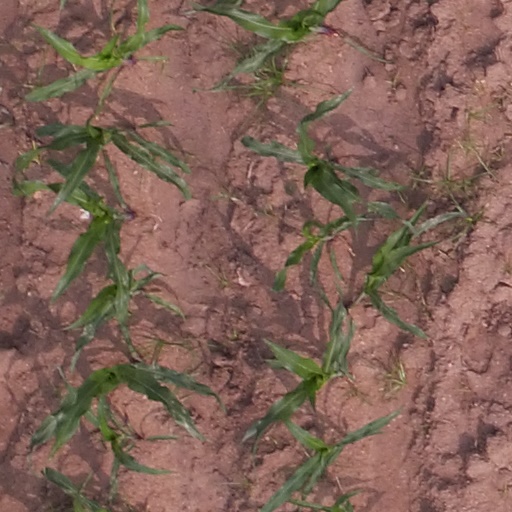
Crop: maize; corn